Asunción

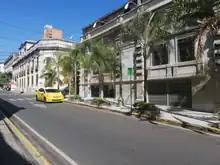
Calle Palma, in the old town

Between 1932 and 1935, Paraguay faced a war with Bolivia in the Chaco War and at that time Asunción became a place of relief and help for the wounded in the conflict. The Defensores del Chaco stadium located in the Sajonia neighborhood owes its name precisely to the fact that the army that would go to fight against the Bolivians in defense of the Chaco was recruited in this place.